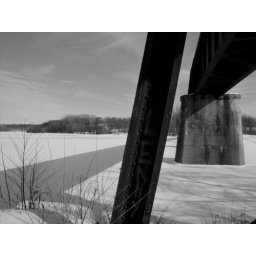
bridge over the river